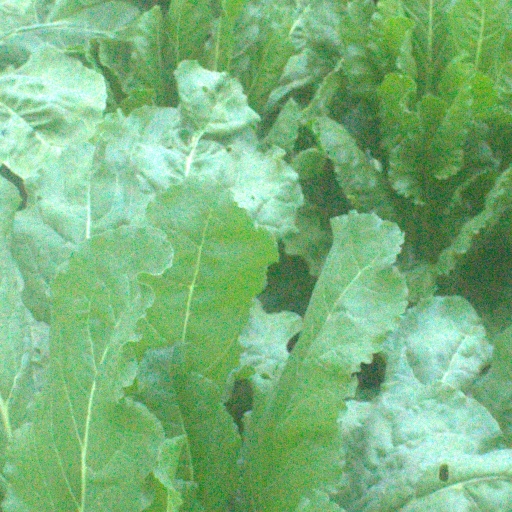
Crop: sugar beet